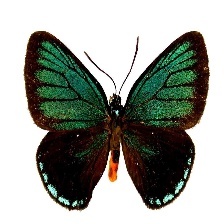
Species: ATALA
Butterfly family (ImageNet category): lycaenid_butterfly